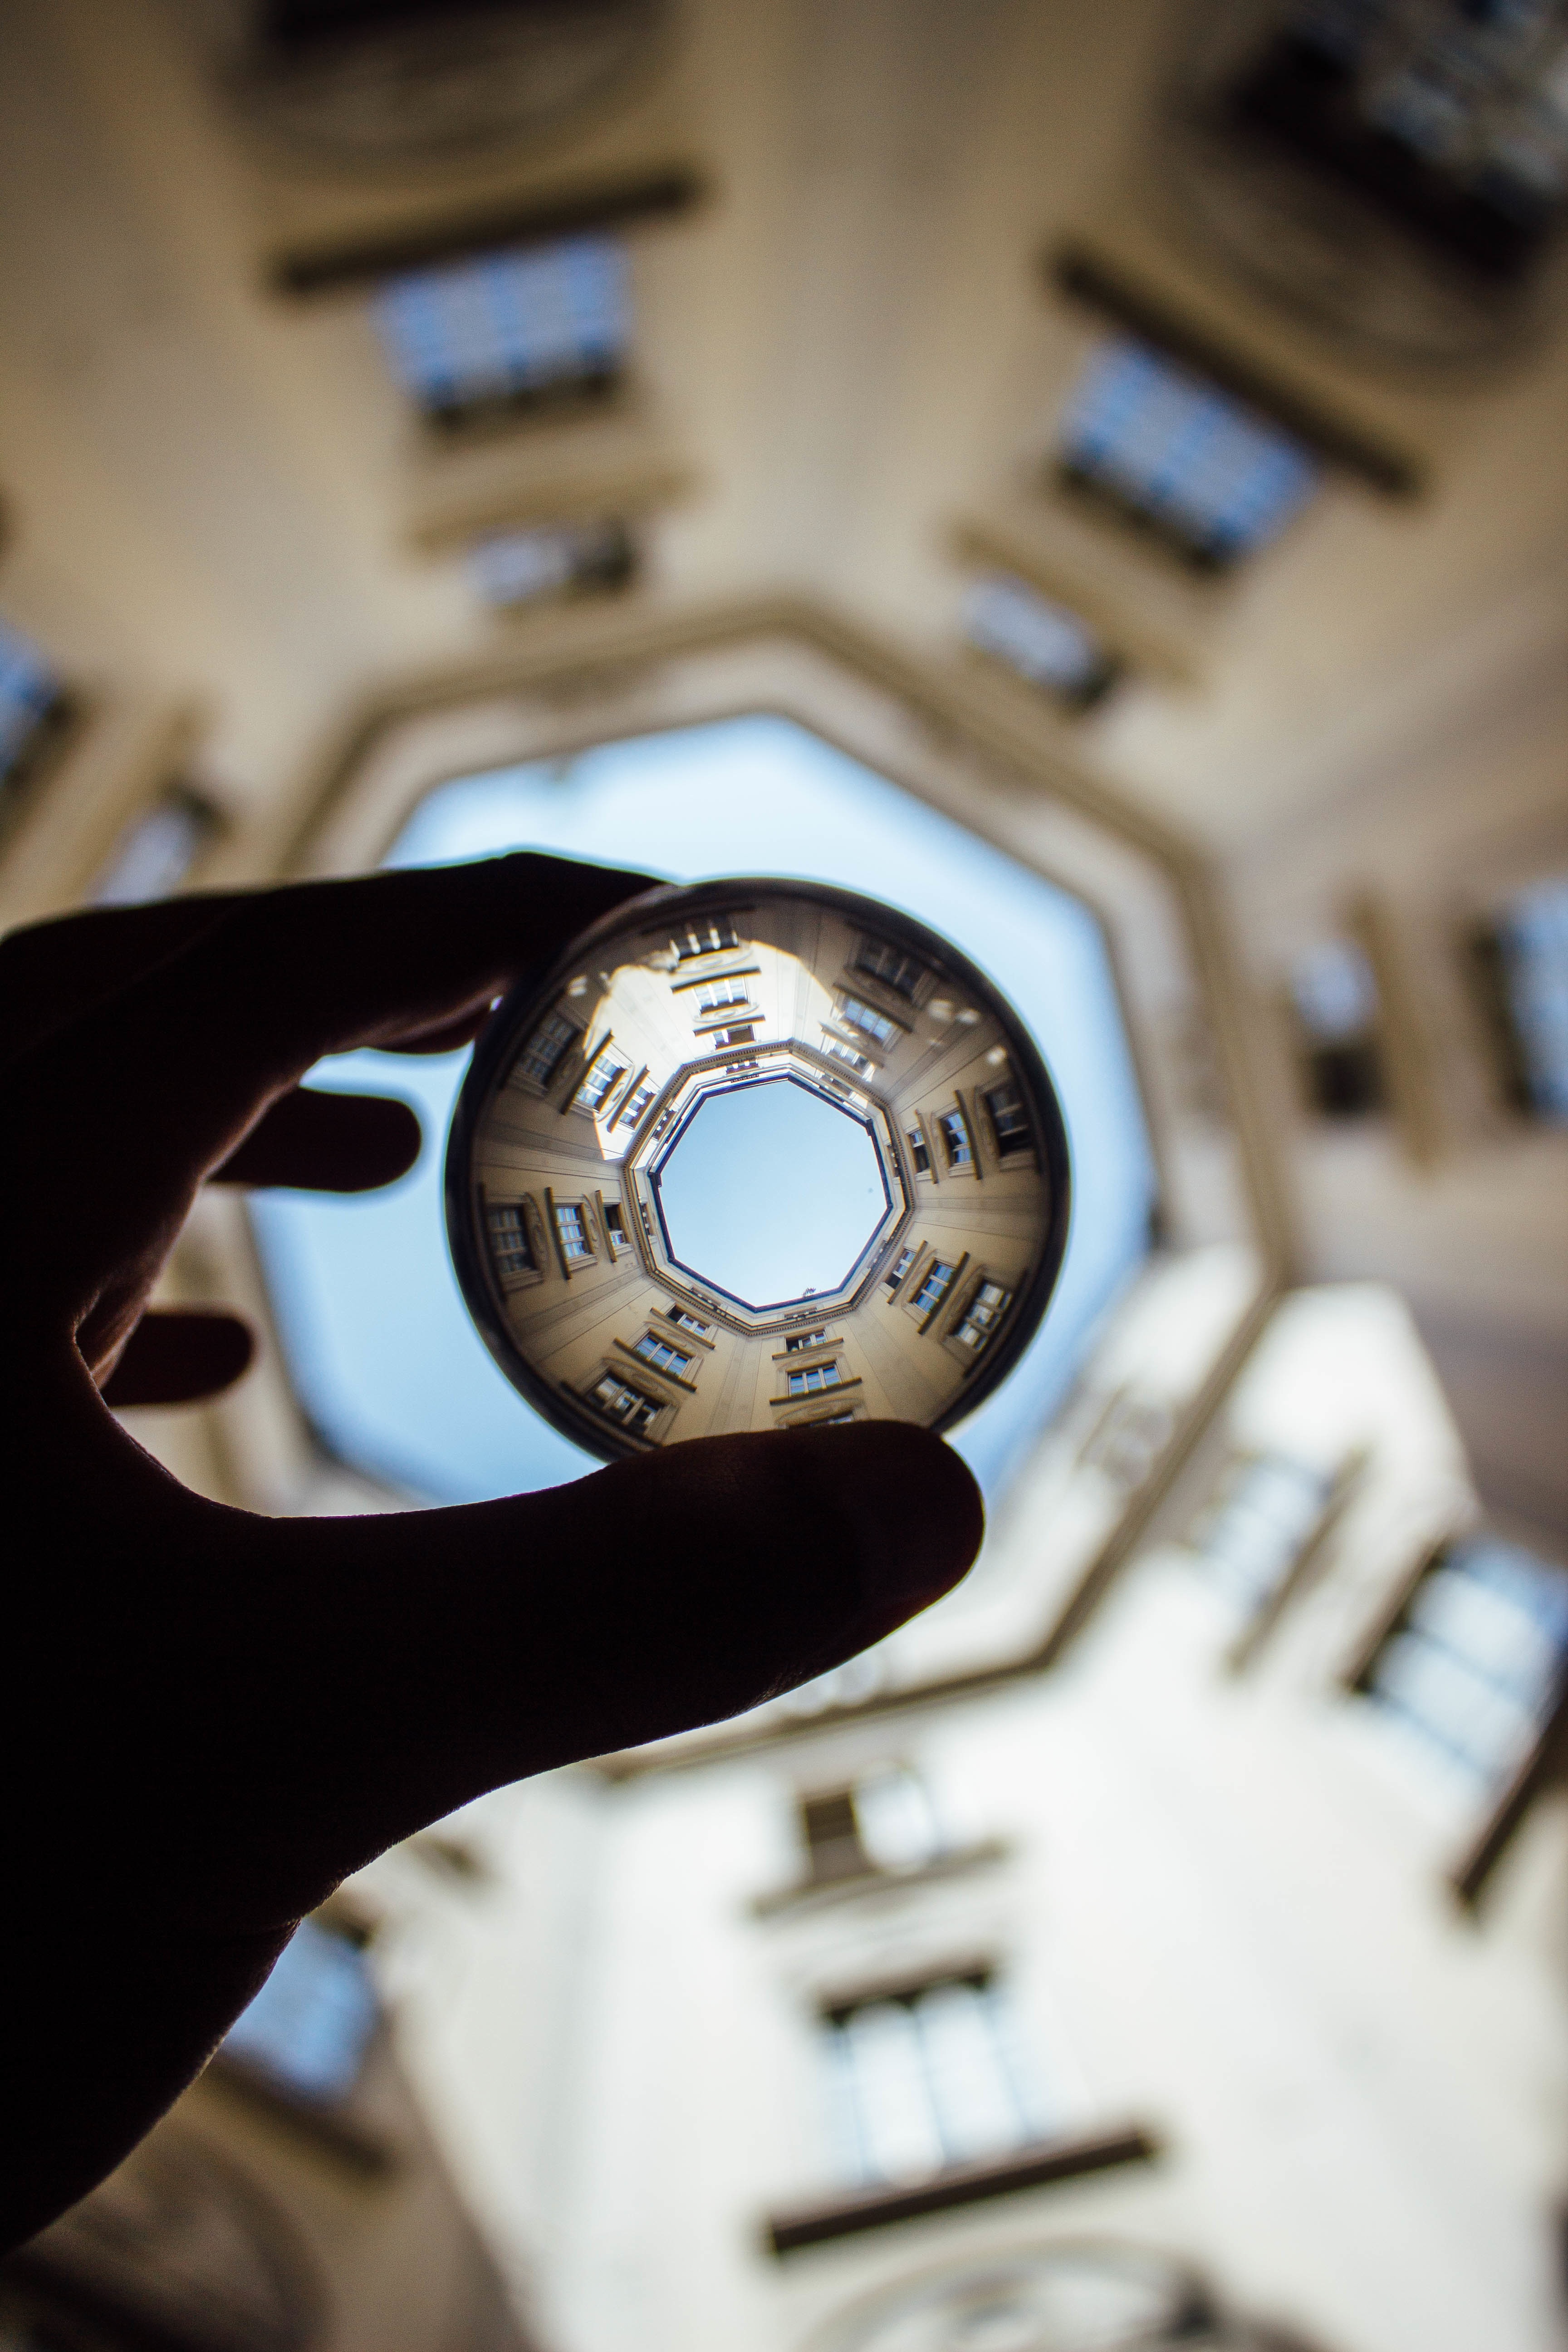
light, white, photography, close up, photograph